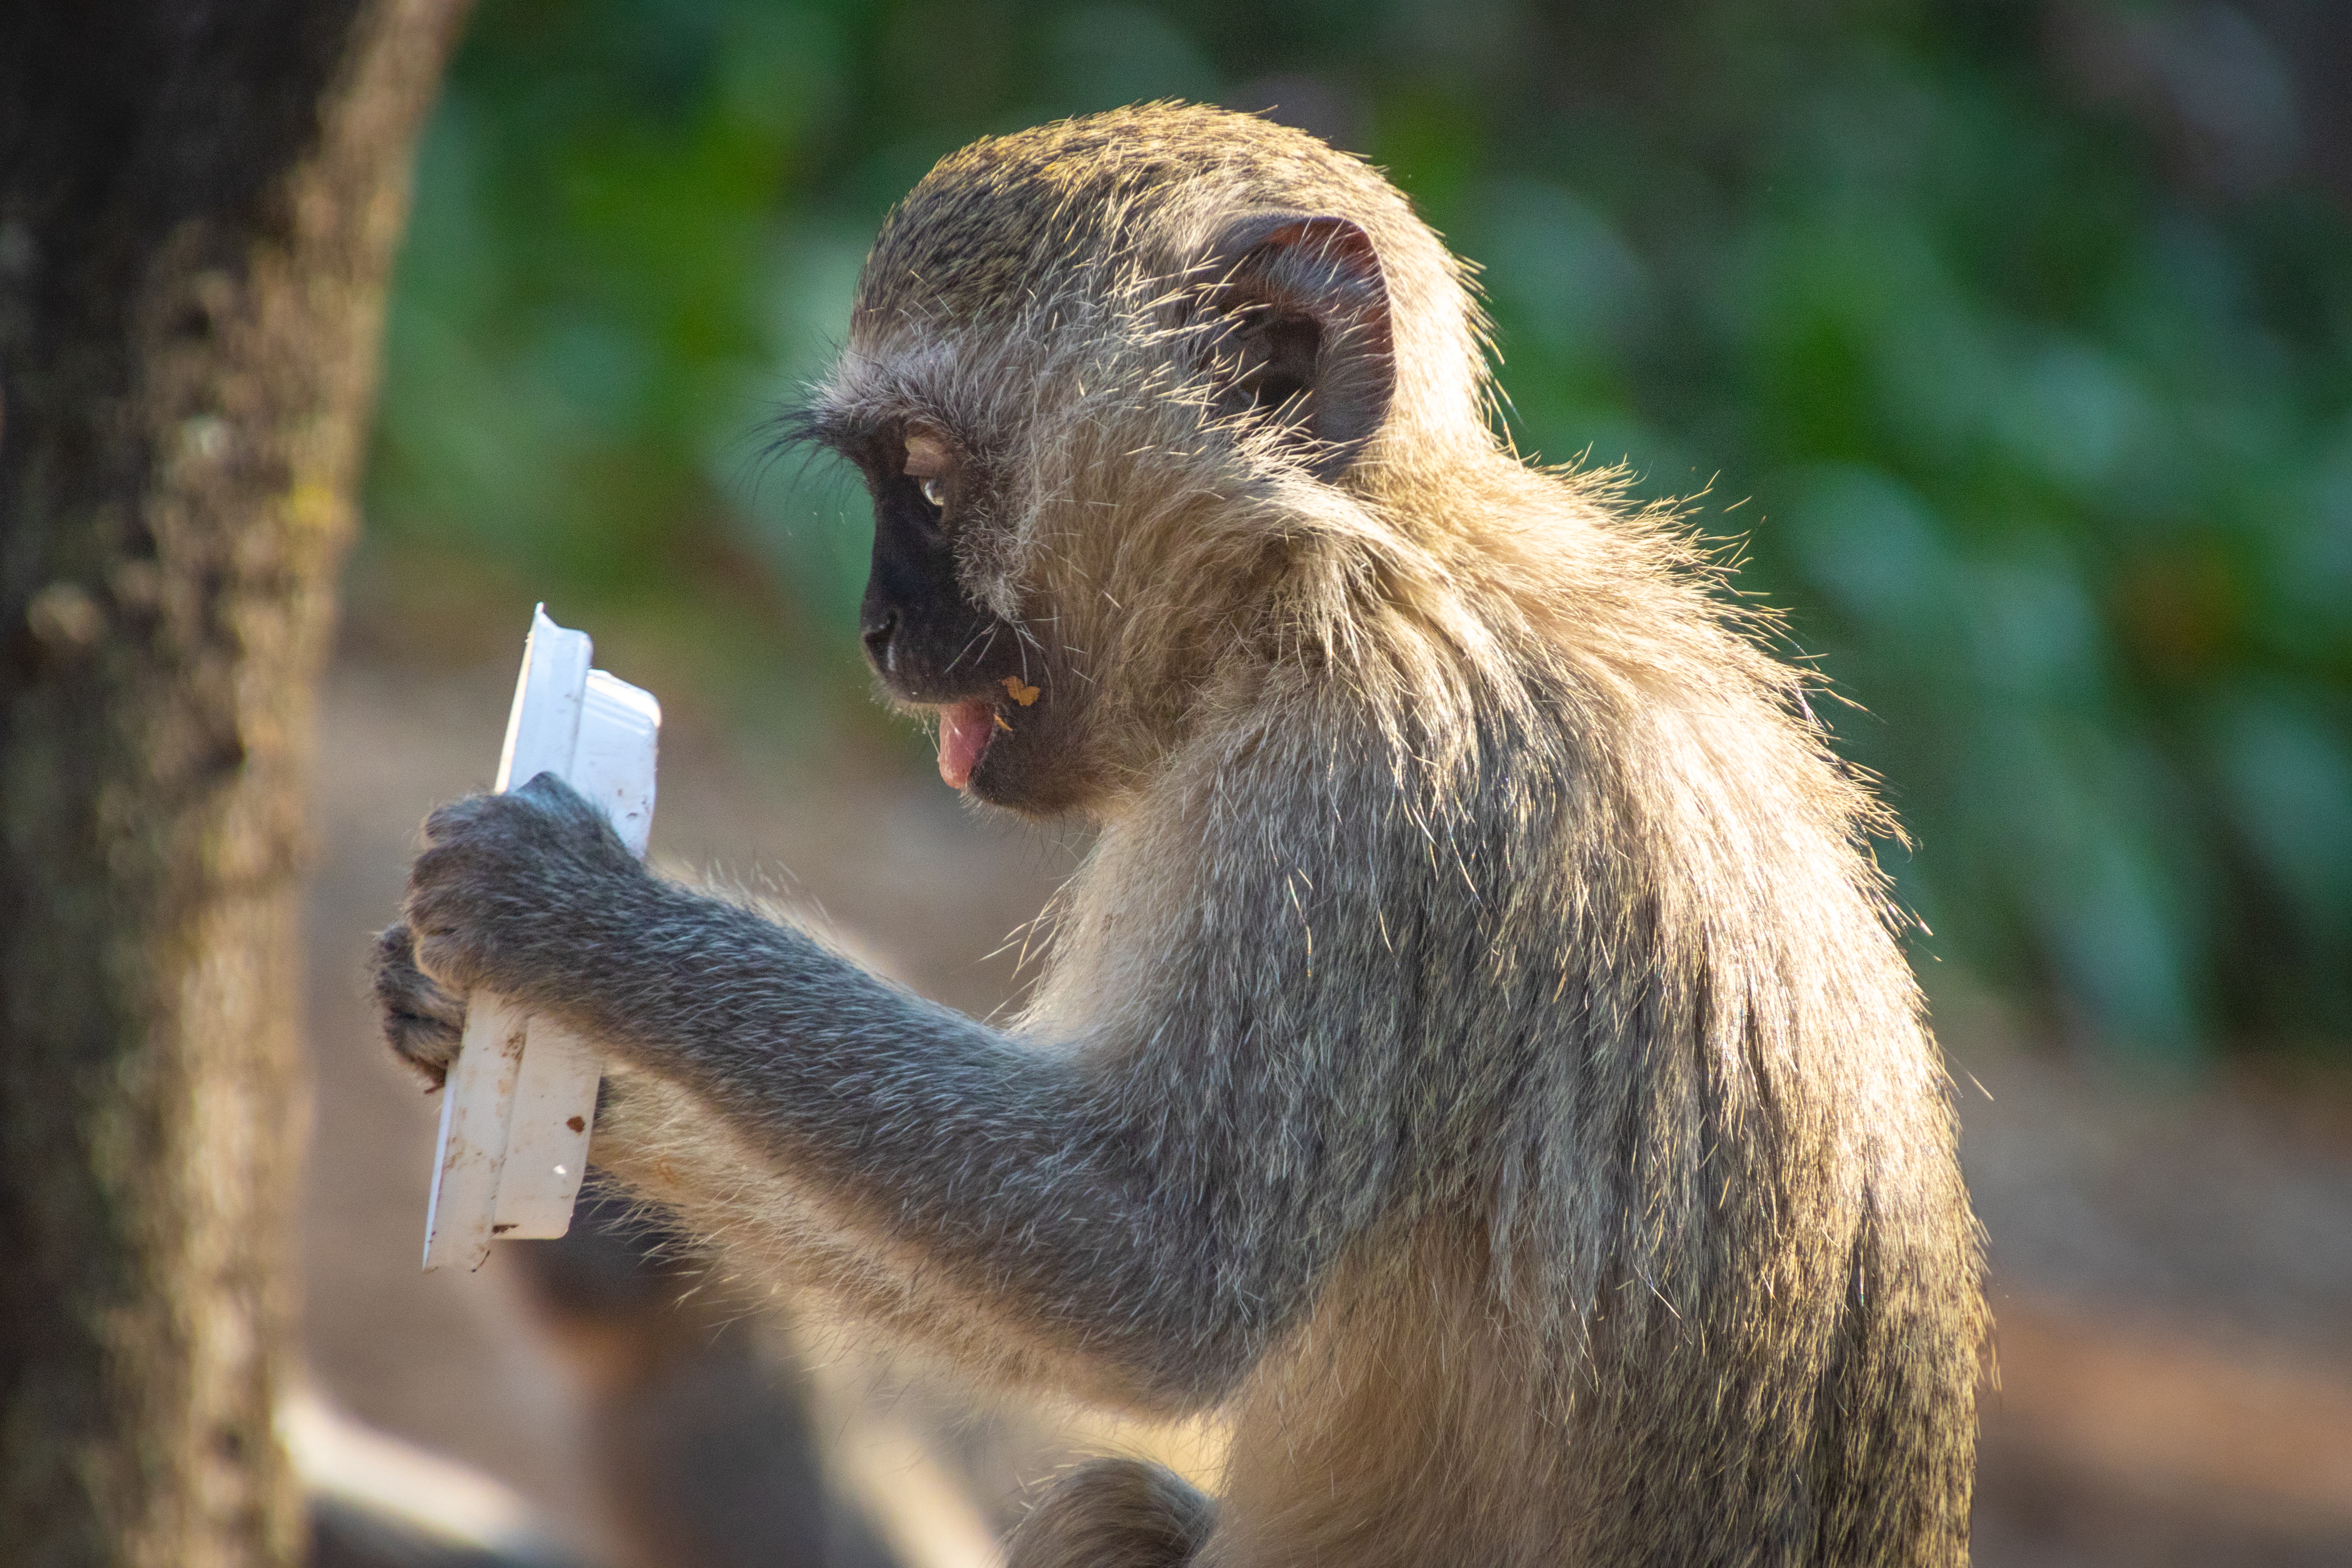
vertebrate, mammal, macaque, wildlife, primate, terrestrial animal, organism, adaptation, temple, branch, plant, tail, fawn